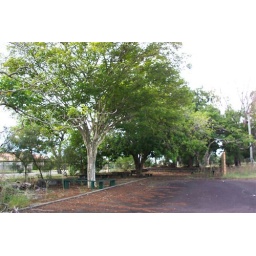
trees have grown - near grade 1 building